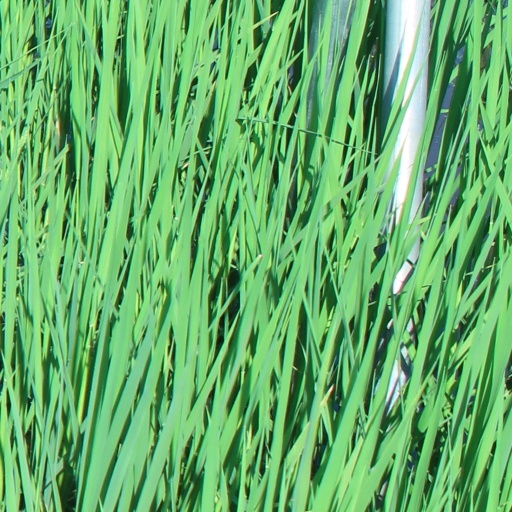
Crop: rice